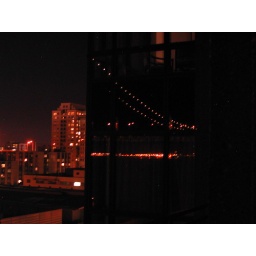
a photo taken off a balcony in soma. that's the reflection of the bay bridge in the neighbor's corner window.